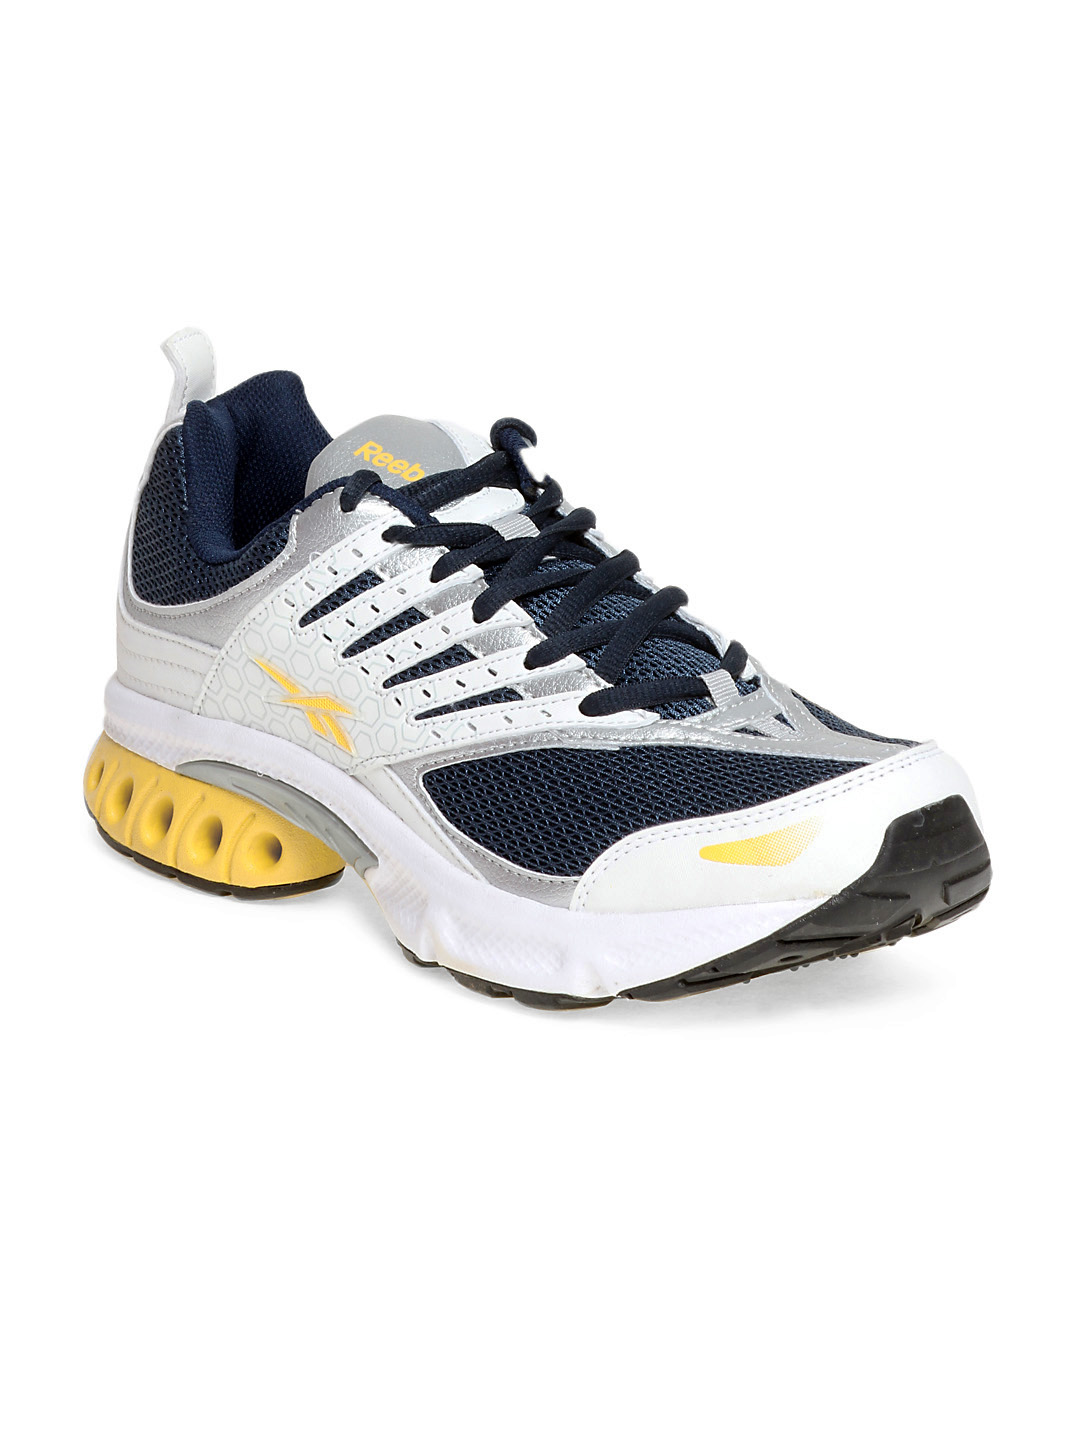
Reebok Men Navy Blue Turbo DMX Shear Sports Shoes
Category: Footwear / Shoes / Sports Shoes
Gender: Men
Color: Navy Blue
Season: Summer 2012
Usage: Sports